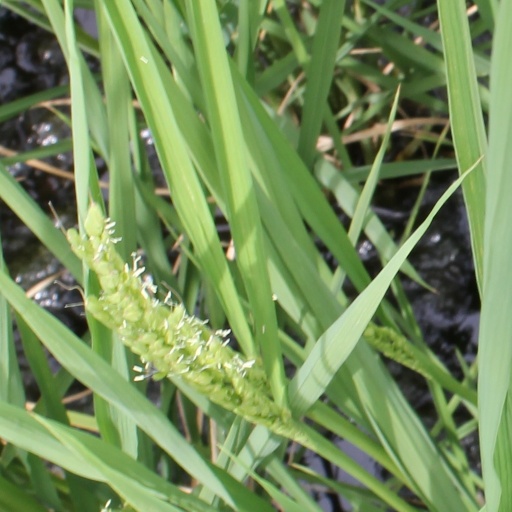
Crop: rice